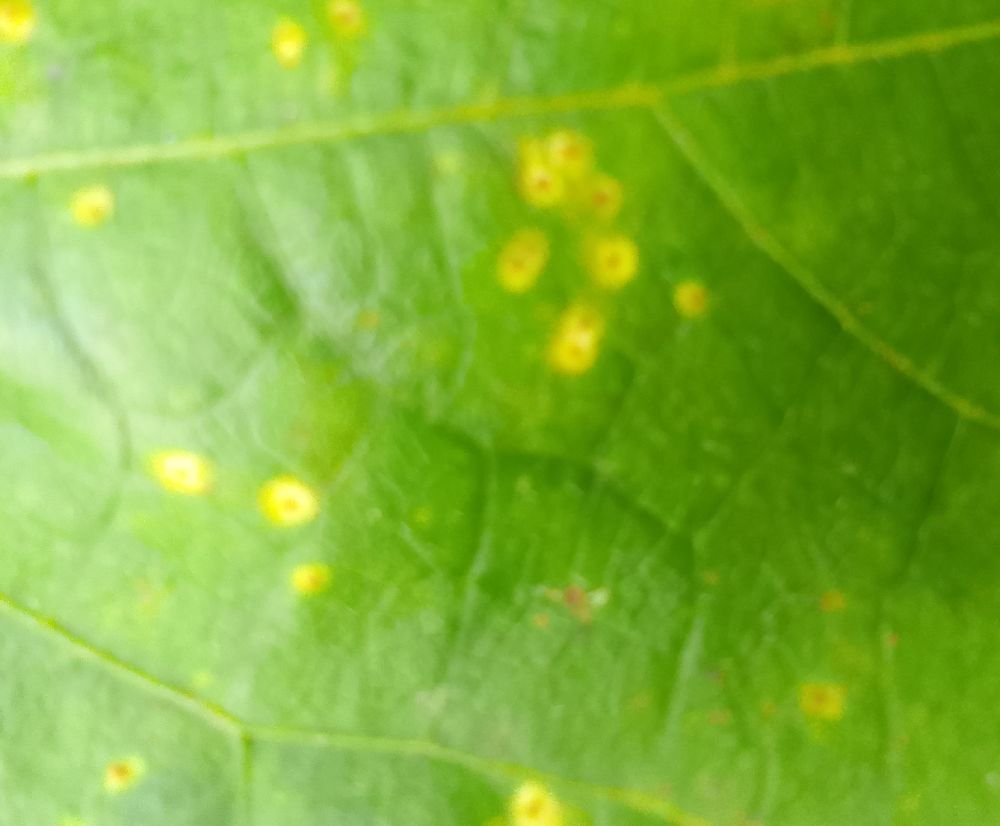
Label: rust